Describe the emotion expressed in this image:  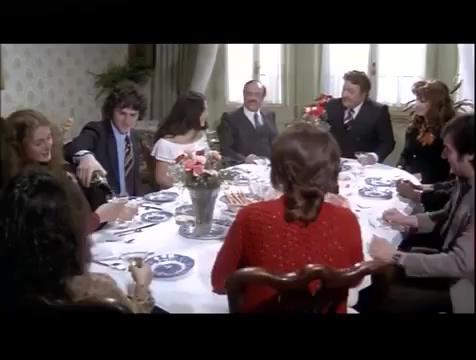
This person displays Fear, valence and arousal with low intensity.